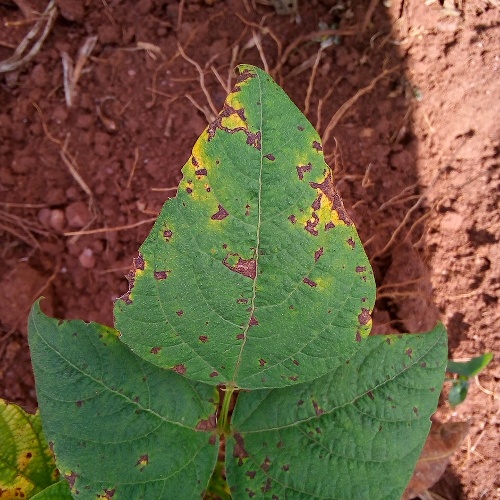
Leaf condition: angular_leaf_spot